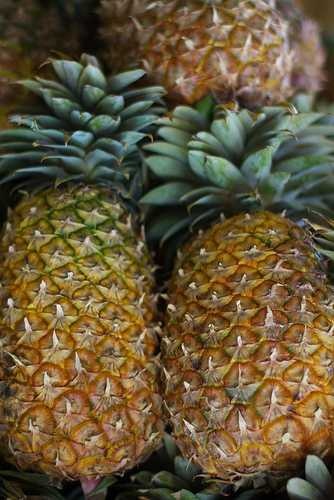
Label: Pineapple